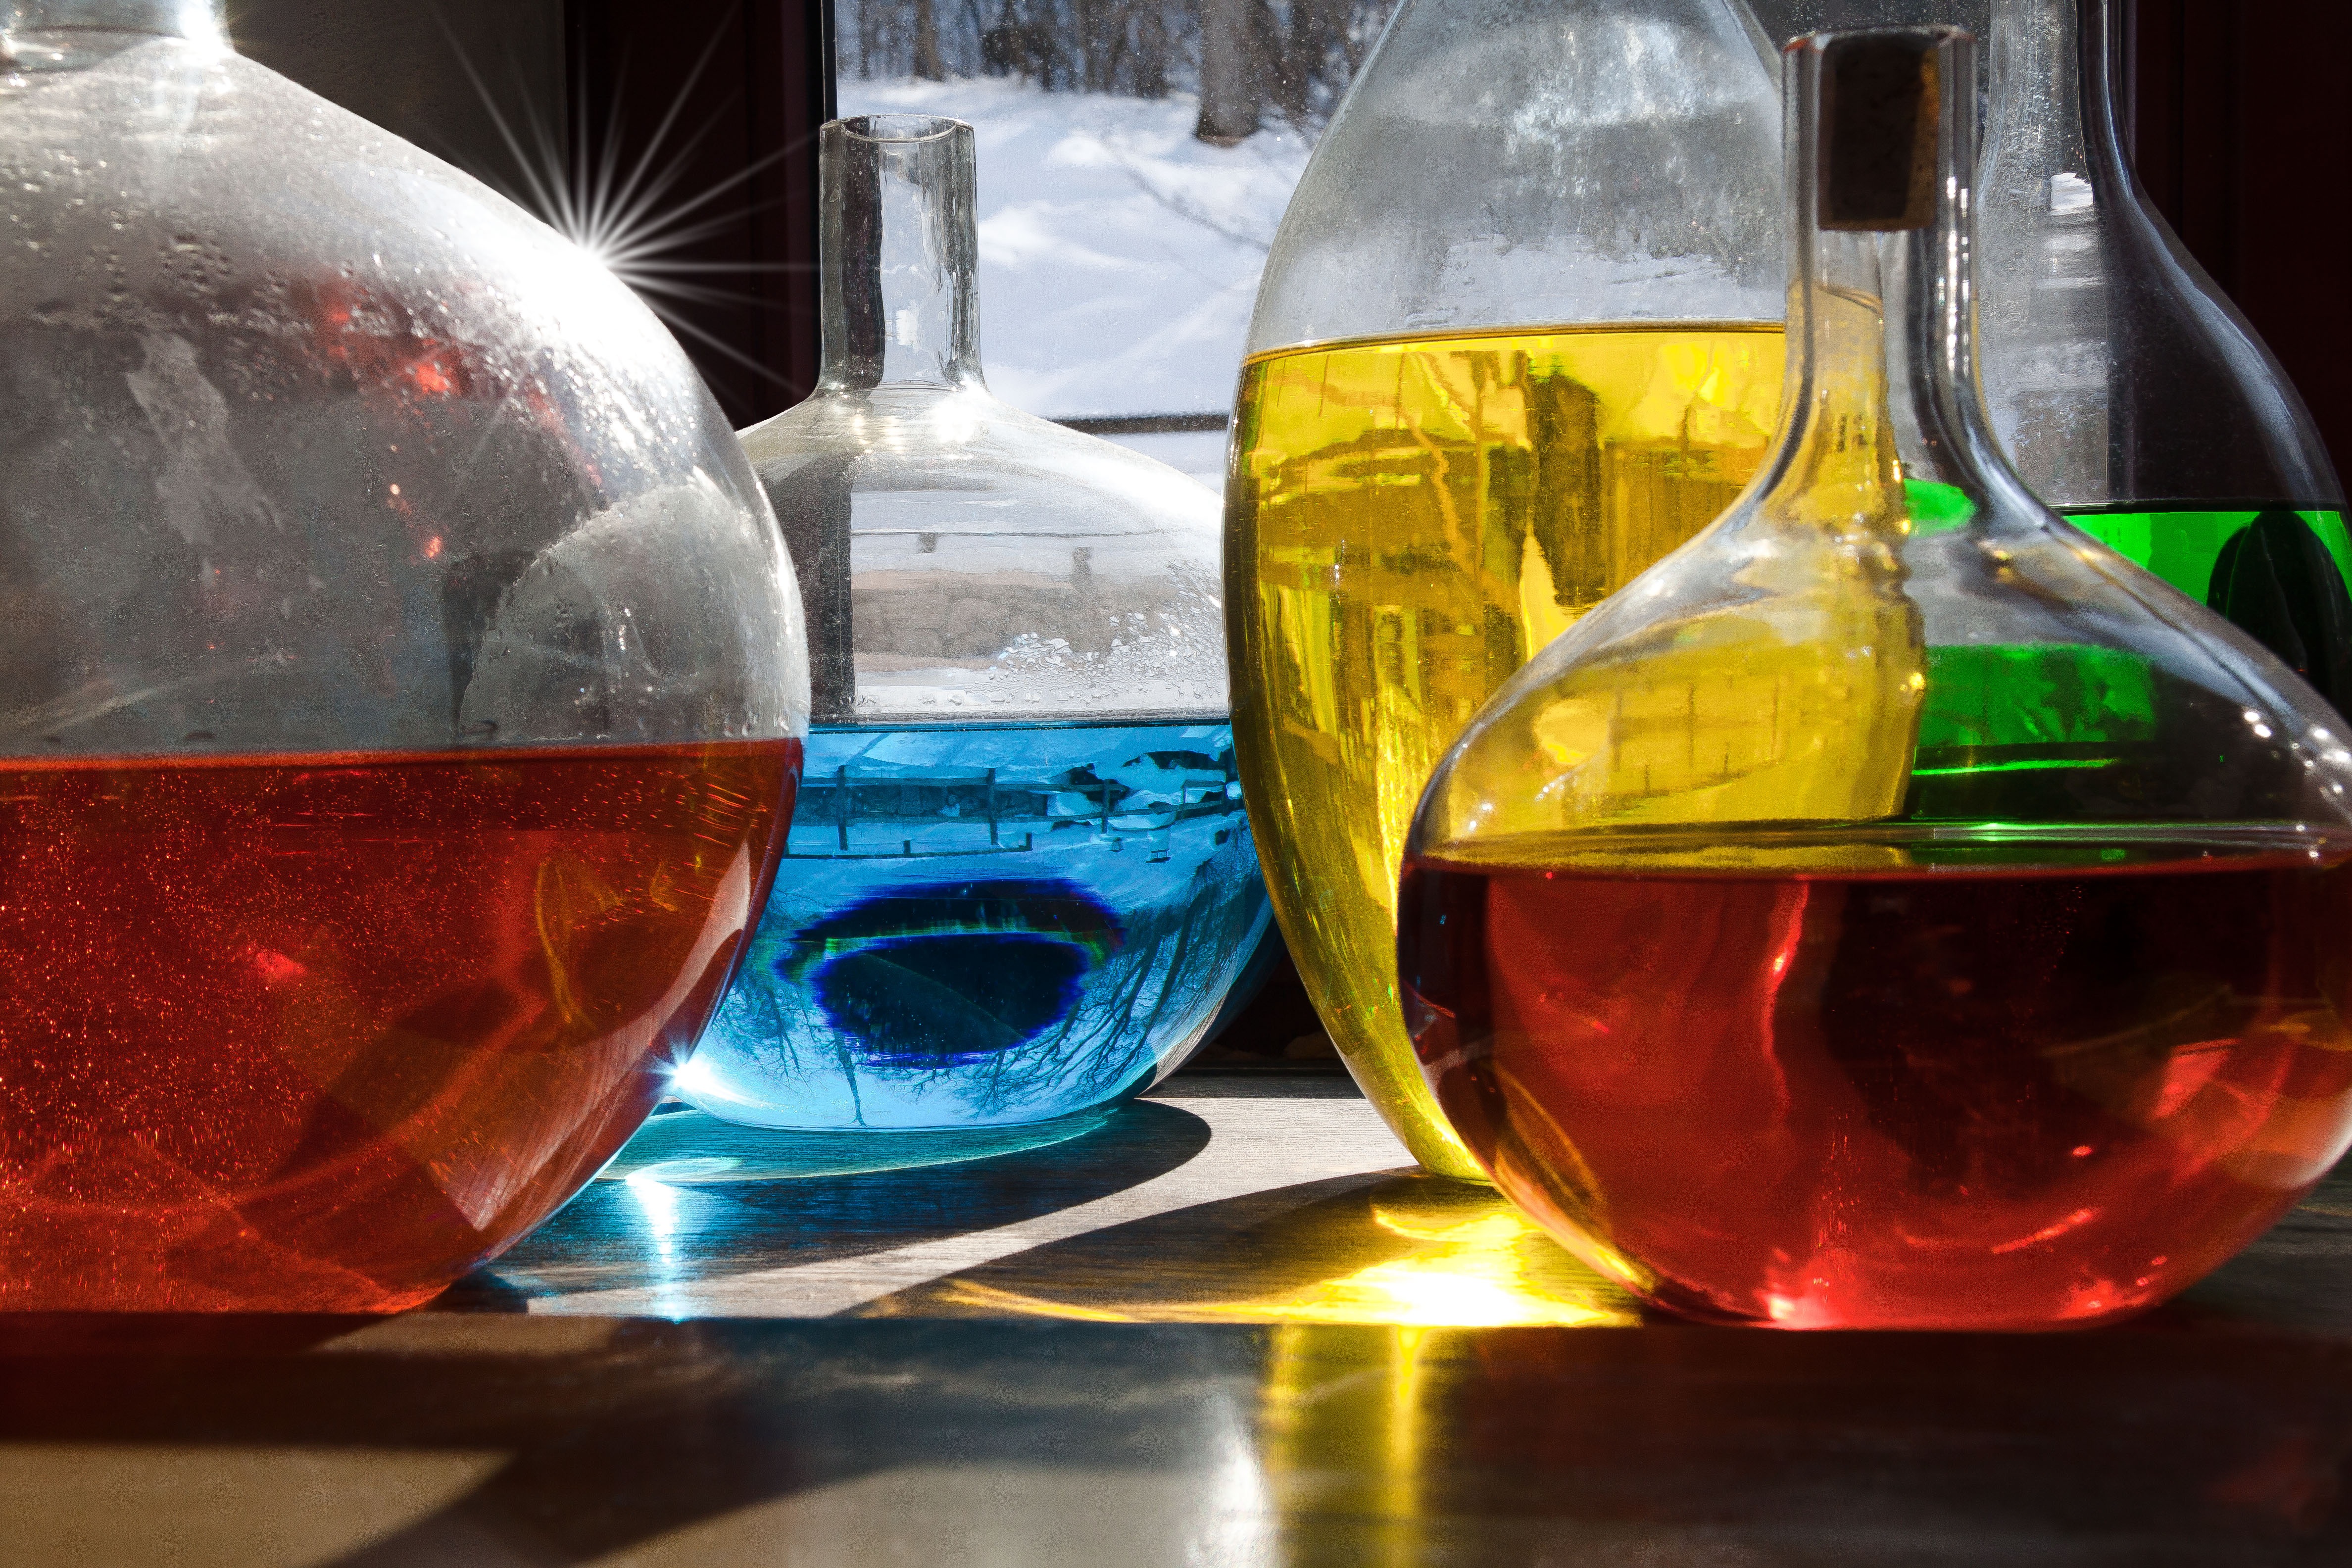
liquid, light, window, glass, decoration, orange, green, reflection, red, drink, bottle, blue, colorful, yellow, alcohol, glass bottle, wine glass, product, transparent, glasses, liqueur, still life photography, distilled beverage, transparency and translucency